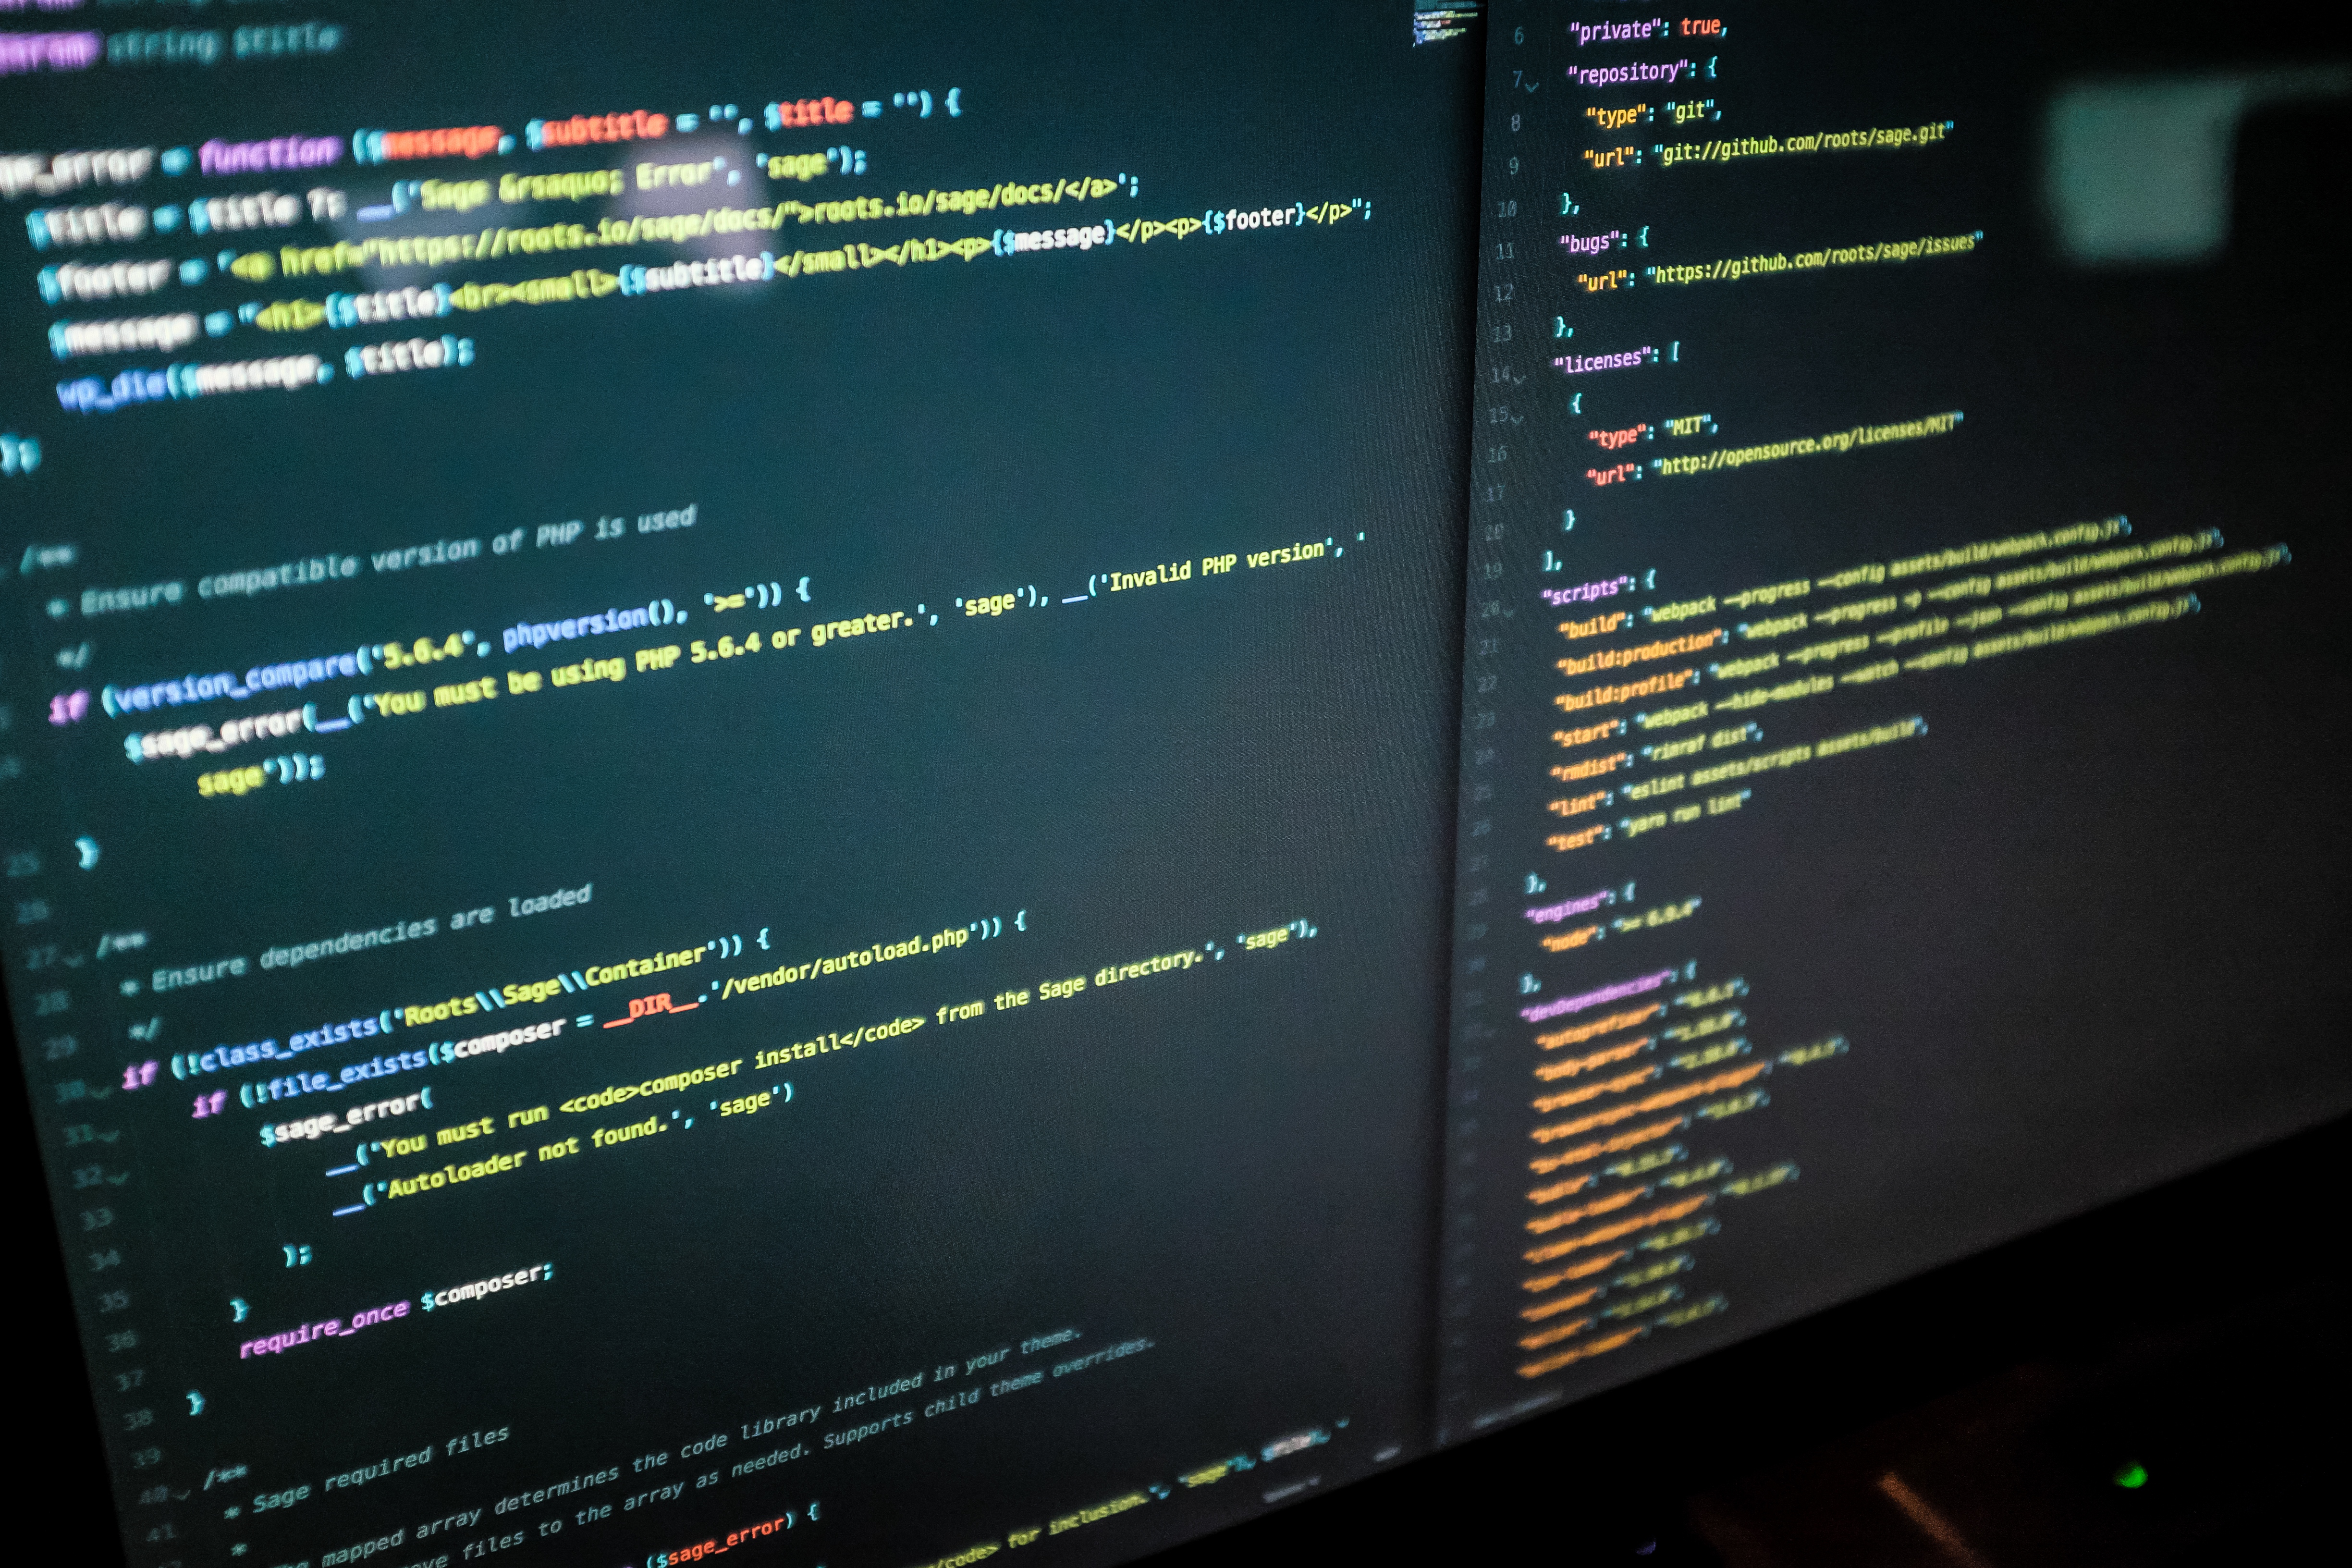
text, font, technology, multimedia, electronic device, computer program, screenshot, display device, software, website, Computer terminal, screen, media, software engineering, electronics, computer monitor, computer, operating system